M231 Firing Port Weapon

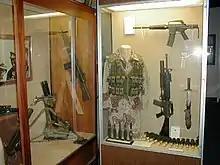
A M231 FPW, with wire stock(Top-right of the image)

The M231 is different in many ways from a standard M16. The original Rock Island Arsenal FPW fired from an open bolt, with an extremely high rate of firing (1,200 rpm). The Colt XM231 introduced a special buffer and spring assembly, with three springs nested one within the other. This was done to allow the rate of fire to be lowered to 1,050 rpm, to prevent the risk for soldiers opening fire from the moving vehicle of exhausting their magazine before the weapon was brought to target. The original Rock Island FPW had an 11-inch (280 mm) barrel, while the Colt prototypes and the production M231 both had 15.6 inch (396 mm) barrels.